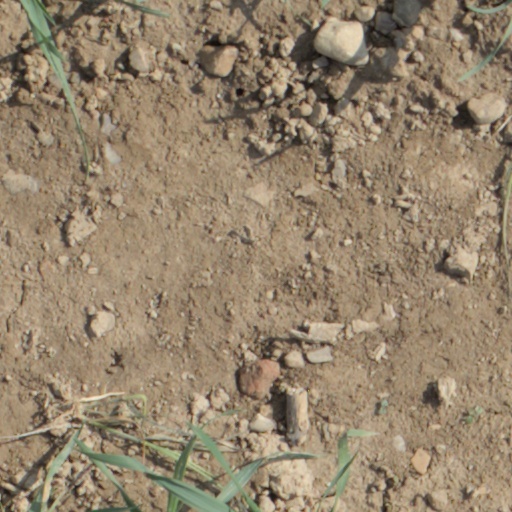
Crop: wheat